Fire Music (film)

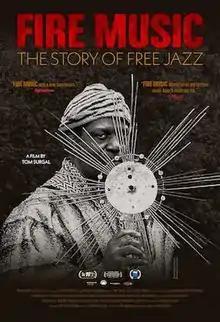
Theatrical release poster

Fire Music is a 2021 documentary film directed by Tom Surgal about free jazz. The documentary focuses on the key innovators associated with the movement, including John Coltrane, Ornette Coleman, Cecil Taylor, Albert Ayler, Don Cherry, and Sun Ra.